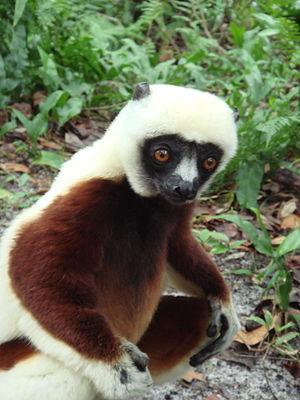
La faune de Madagascar, tout comme sa flore, est très riche. En effet celle-ci présente entre 80 % et 90 % d'espèces endémiques. Cette notion d'endémisme bien qu'elle ne soit pas inexacte reste subjective, puisque dépendante du niveau taxonomique à partir duquel se positionne l'observateur et de la surface ou du milieu considéré. De nombreux taxons spécifiques ou génériques, sont strictement endémiques à Madagascar, mais aussi, plus rarement au niveau de la famille et atteignent donc des taux d'endémisme proche ou égaux de 100 %.